Corded Ware culture

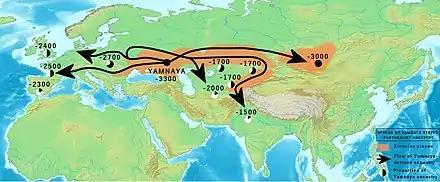
Bronze Age spread of Yamnaya steppe pastoralist ancestry

The Swedish-Norwegian Battle Axe culture was based on the same agricultural practices as the previous Funnelbeaker culture, but the appearance of metal changed the social system. This is marked by the fact that the Funnelbeaker culture had collective megalithic graves with a great deal of sacrifices to the graves, but the Battle Axe culture has individual graves with individual sacrifices.